Haviland & Co.

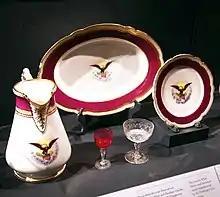
Pieces of the 1861 Lincoln "solferino" china

Many of the older pieces are still in existence and are desirable as an antique or collectable. It is estimated that there are as many as 60,000 Haviland porcelain patterns, though it is difficult to determine as many of the patterns have never been formally named or catalogued, and factory records are incomplete. Attempts to catalogue the pieces have resulted in several systems, including the creation of Schleiger numbers, and informal naming by collectors.